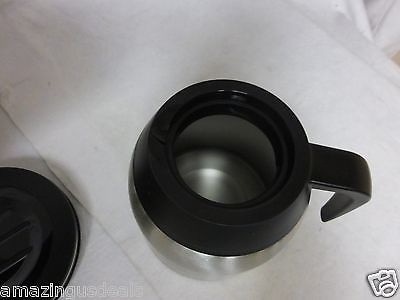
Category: coffee maker